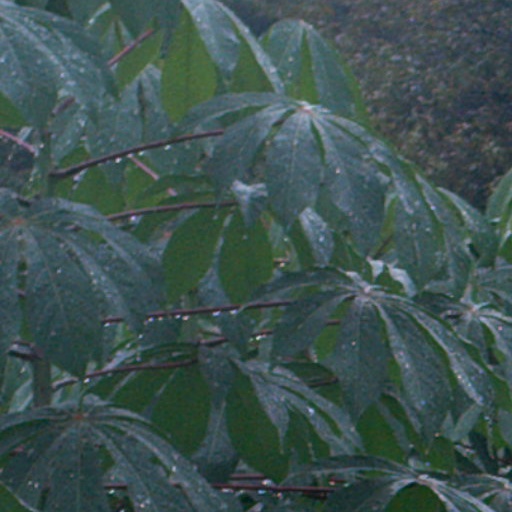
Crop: cassava